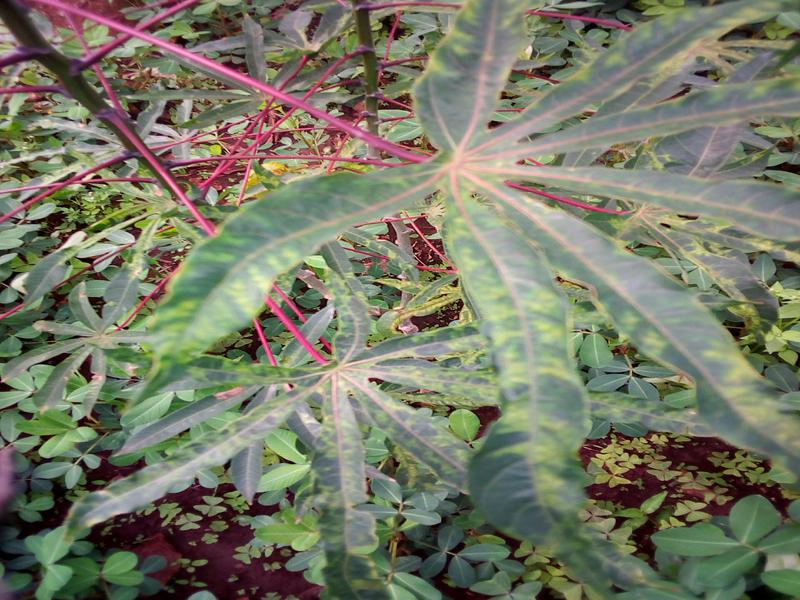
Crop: cassava
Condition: mosaic_disease